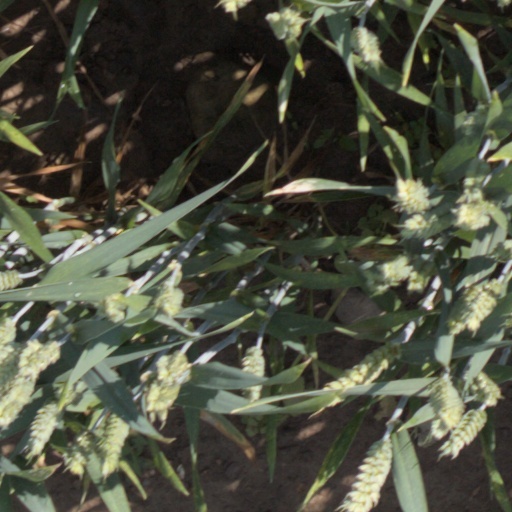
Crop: wheat